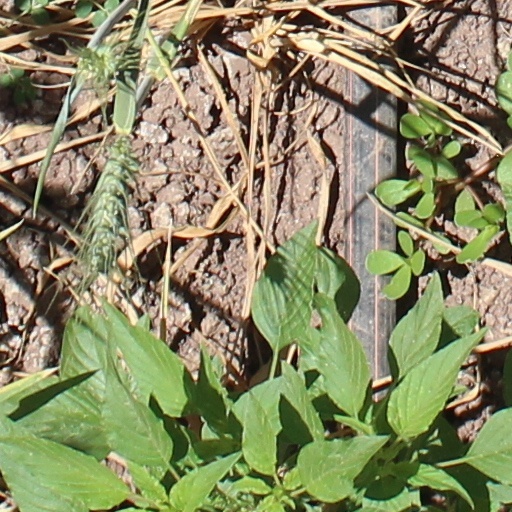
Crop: wheat